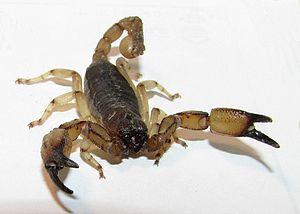
Anuroctonus pococki est une espèce de scorpions de la famille des Chactidae.